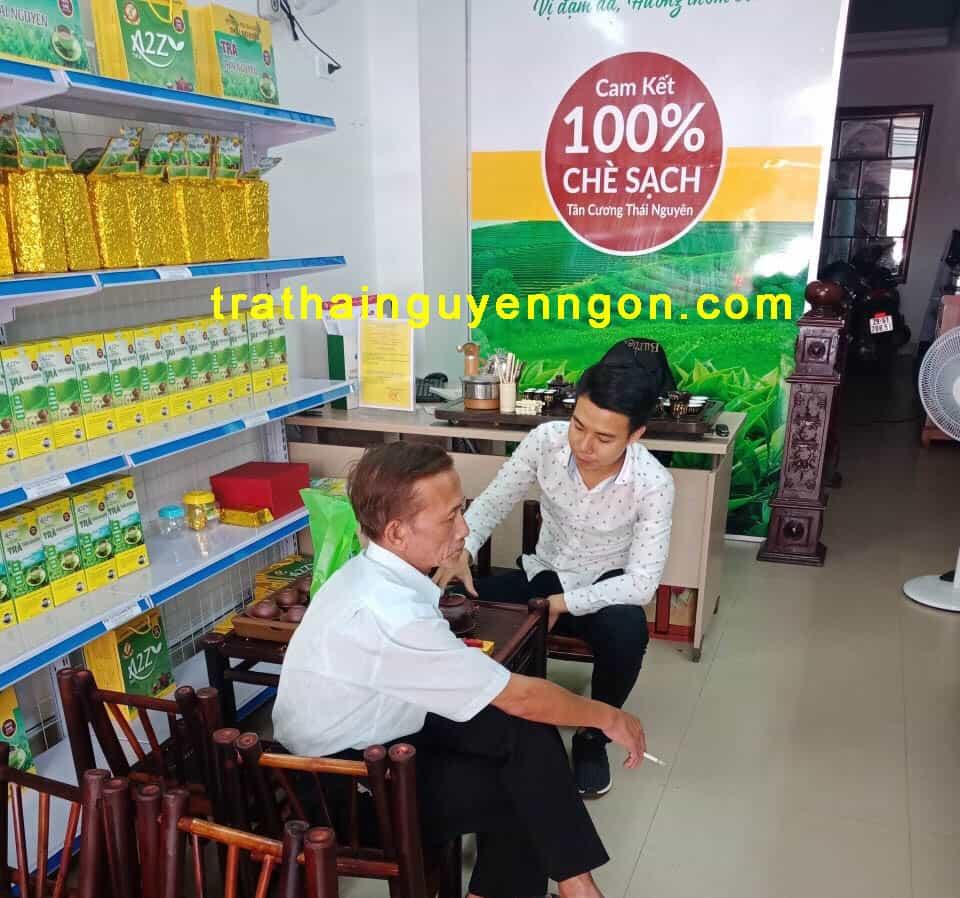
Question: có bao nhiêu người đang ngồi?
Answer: có hai người đang ngồi